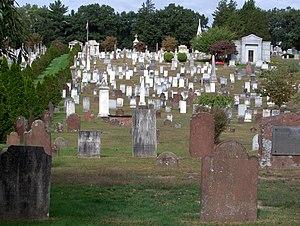
Simsbury est une ville située dans le comté de Hartford, dans l'État du Connecticut. Lors du recensement de 2010, Simsbury avait une population totale de 23 511 habitants.